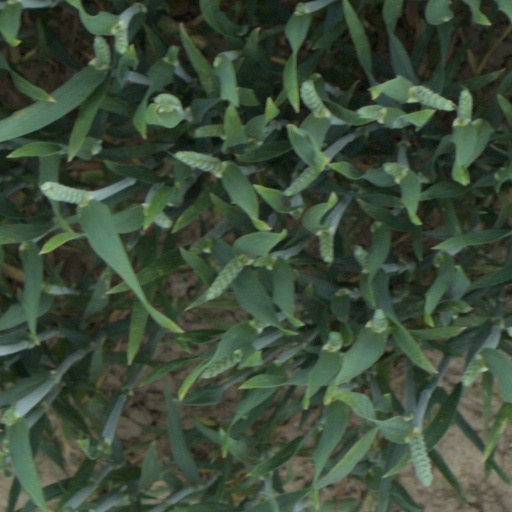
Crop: wheat